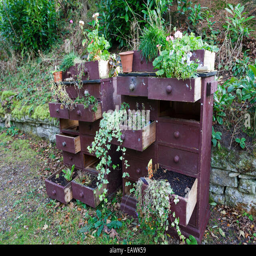
creative use of an old chest of drawers